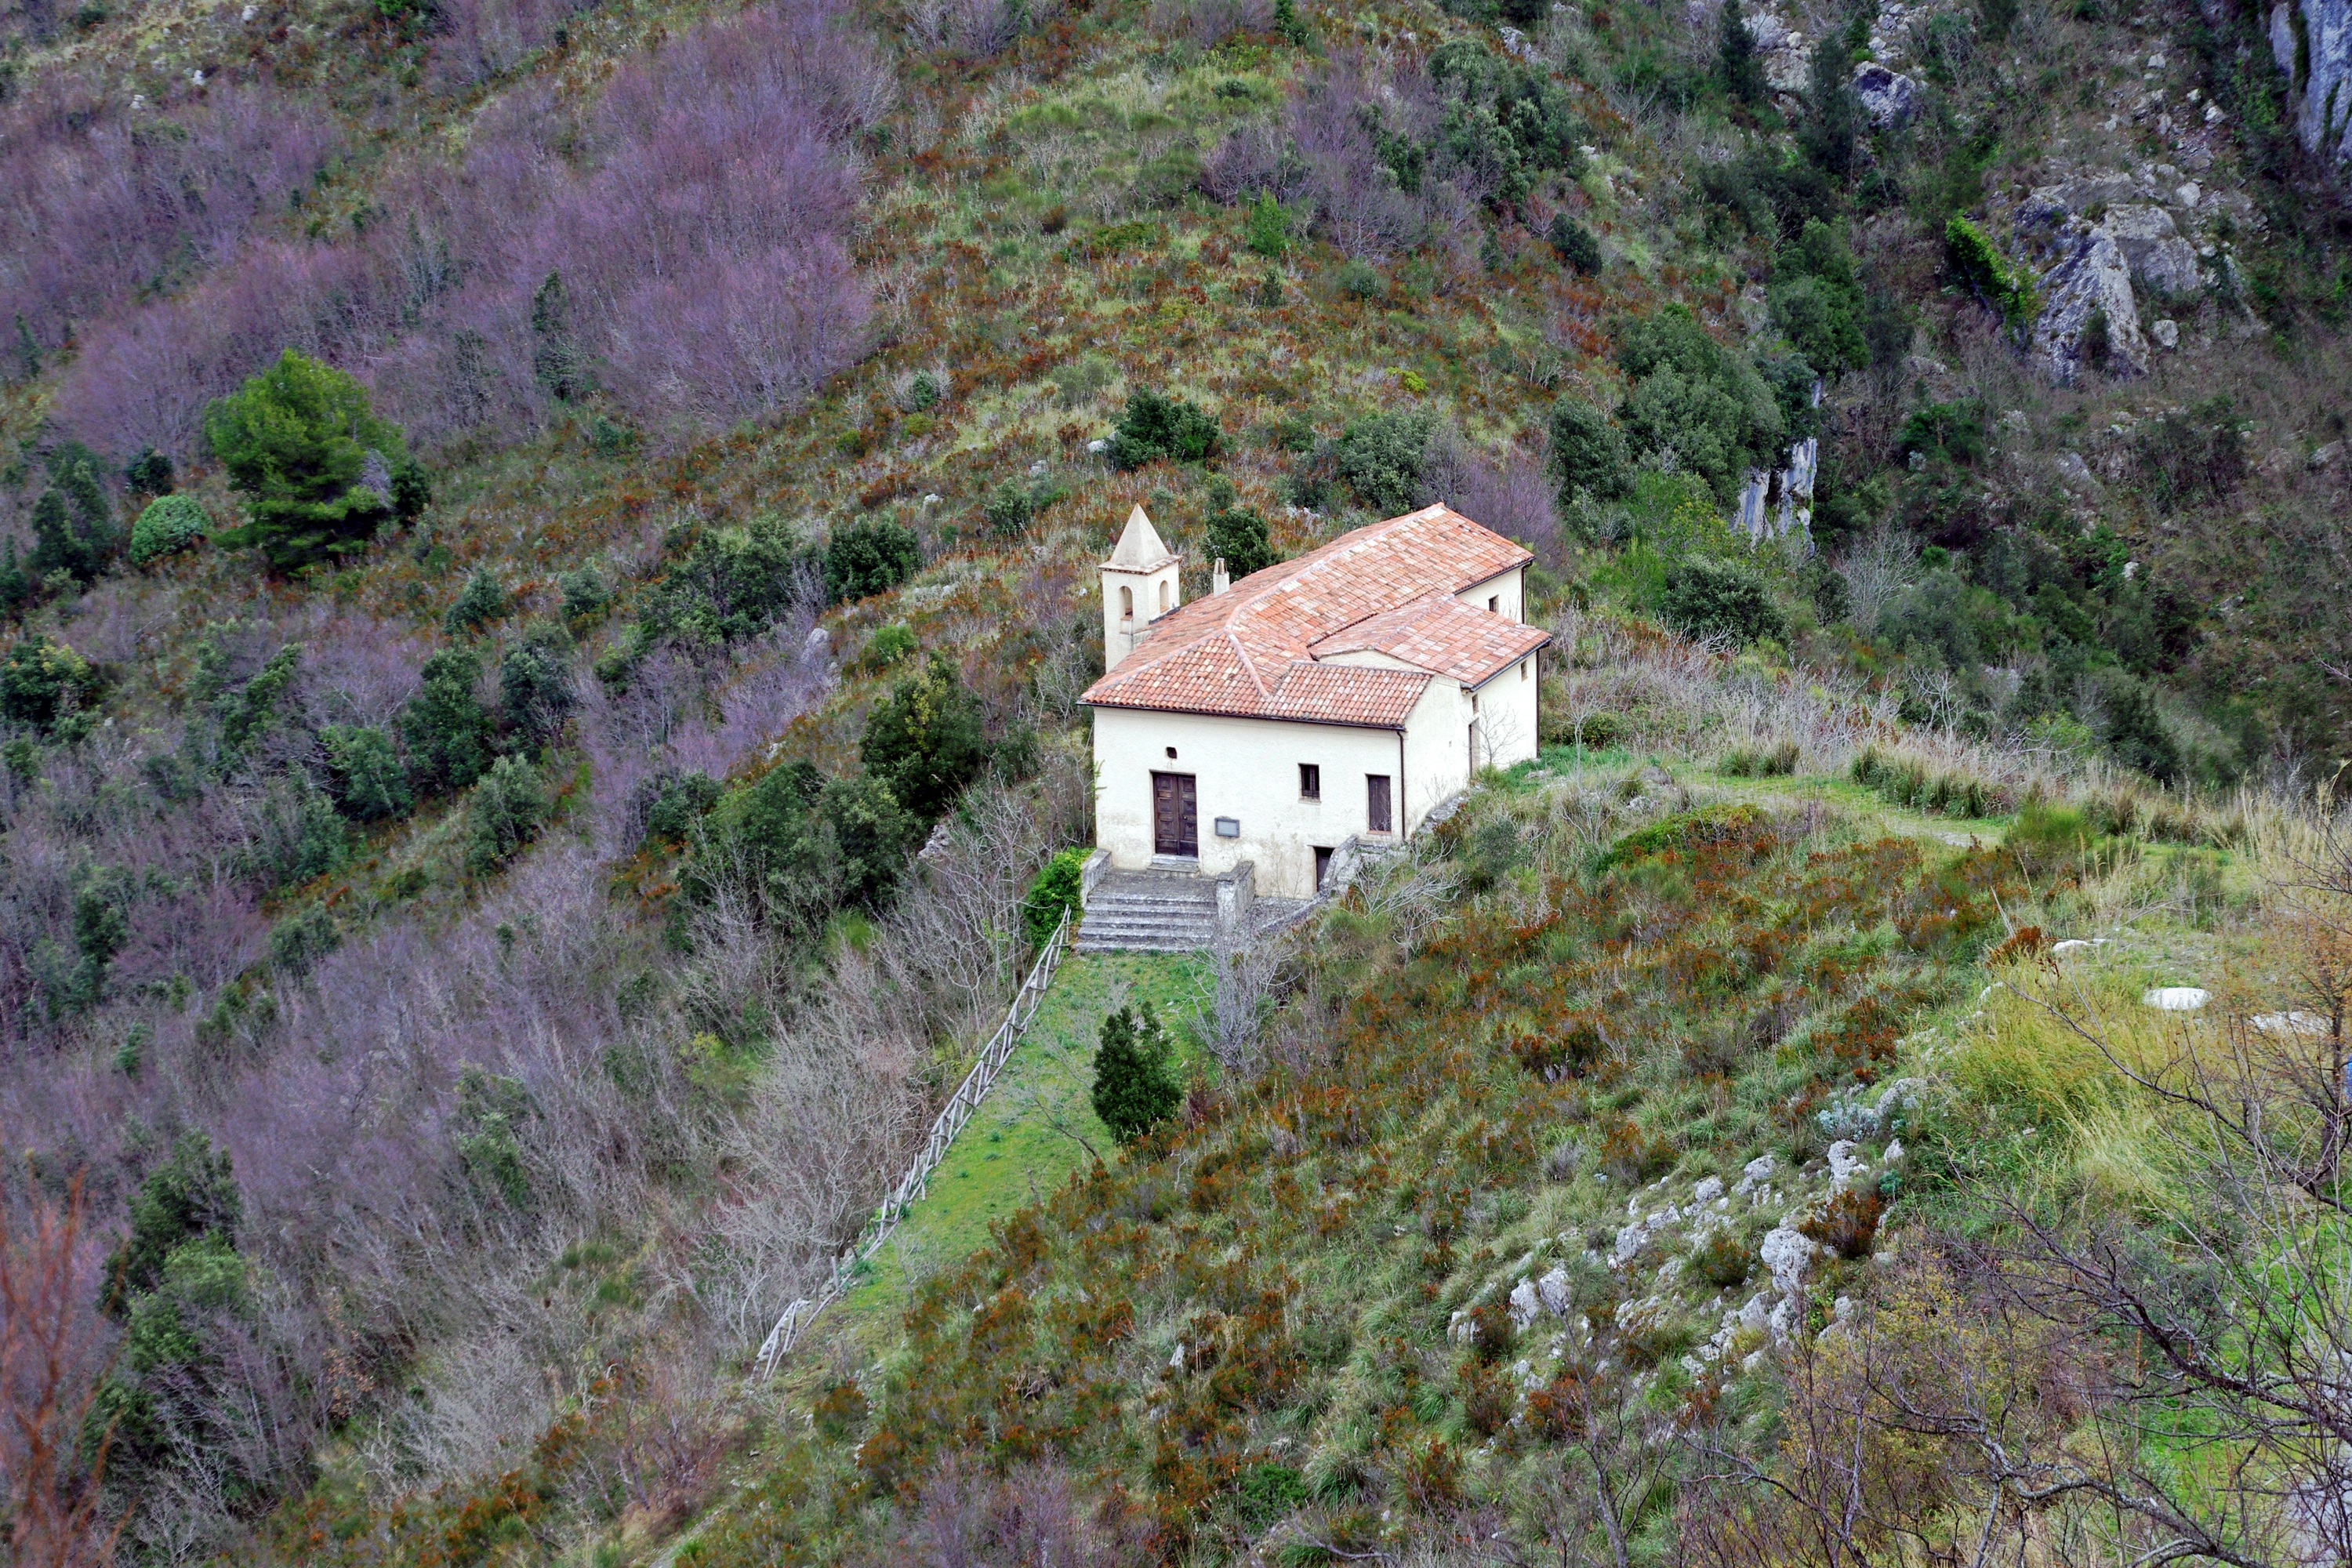
mountain, trail, valley, mountain range, village, religion, italy, church, terrain, monastery, christianity, basilicata, hermitage, rural area, maratea, monte san biagio, hermitage madonna degli ulivi, hermitage madonna della neve